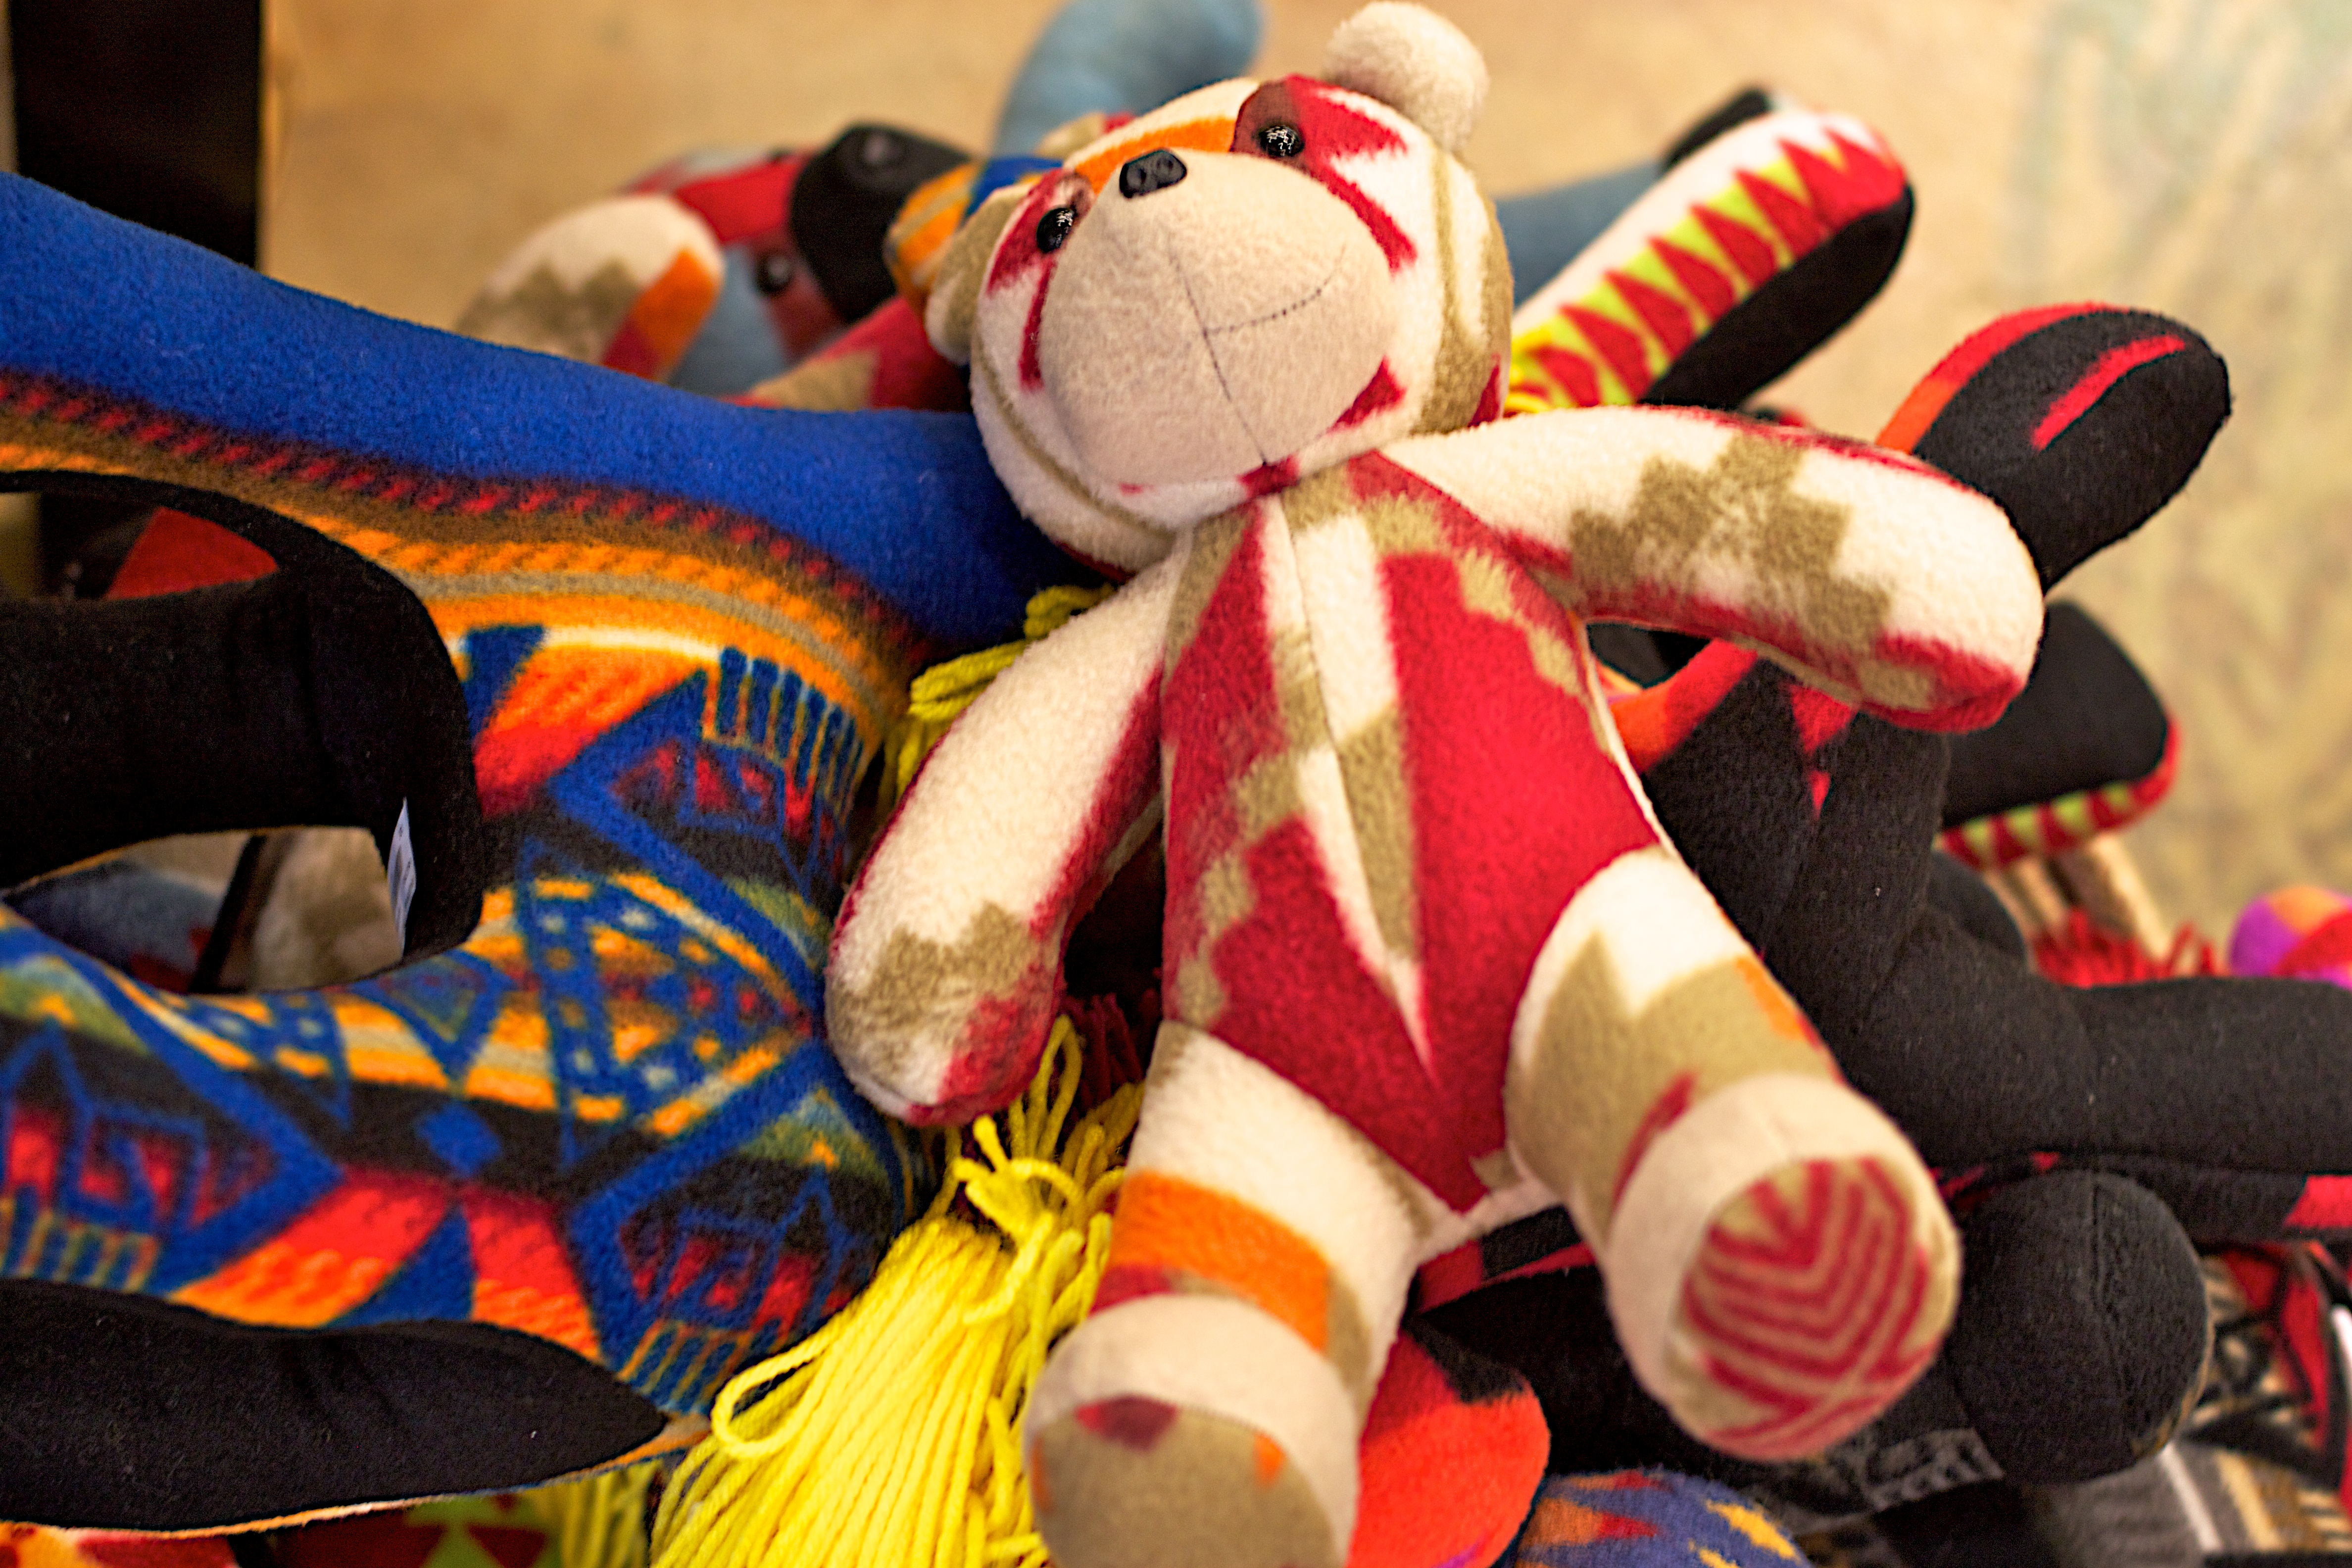
people, christmas, toy, tradition, dailyshoot